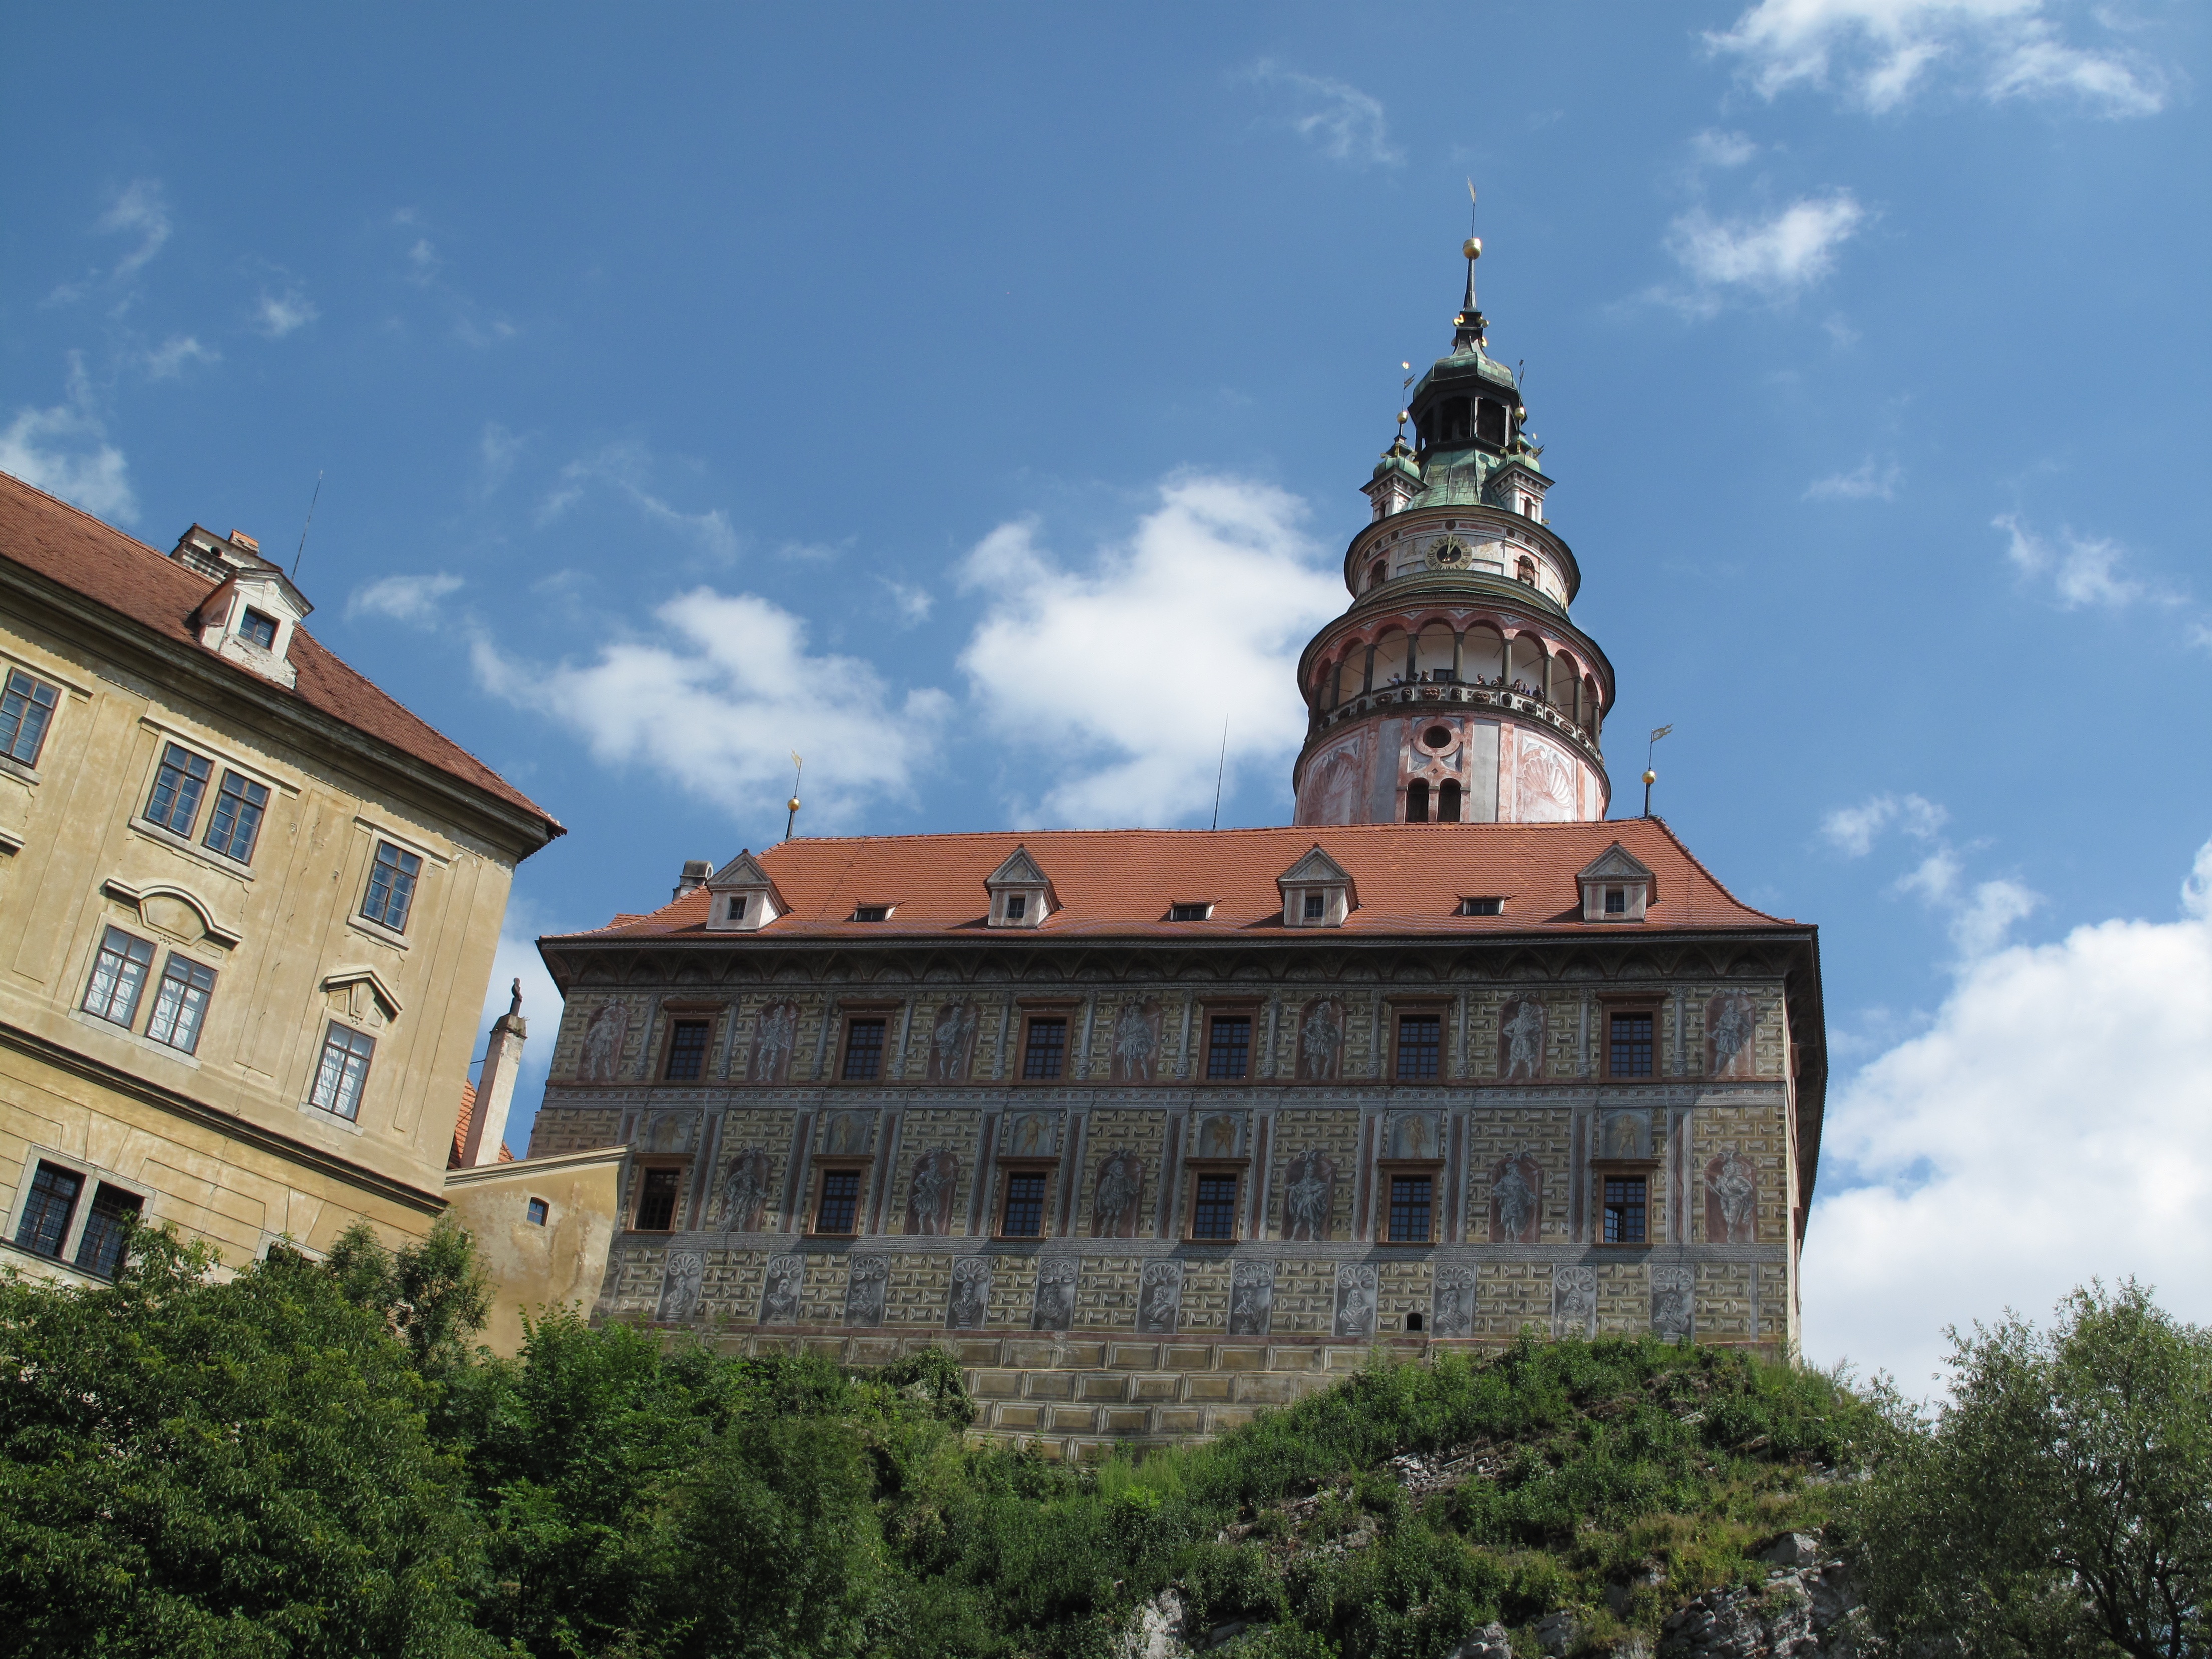
building, chateau, tower, landmark, tourism, place of worship, medieval, monastery, czech republic, cesky krumlov